Gary J. Shapiro

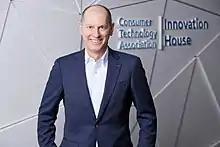

Gary J. Shapiro is an American author and lobbyist who is the CEO and Vice Chair of the Consumer Technology Association (CTA). Shapiro is the author of the books "Pivot or Die, How Leaders Thrive When Everything Changes", "Ninja Future: Secrets to Success in the New World of Innovation" (2019)", Ninja Innovation: The Ten Killer Strategies of the World’s Most Successful Businesses" (William Morrow, 2013) and "The Comeback: How Innovation Will Restore the American Dream" (2011). Through these books, interviews, and opinion pieces, Shapiro explains the economic importance of innovation. He has spoken at DLD, Milken, The Next Web and SXSW.